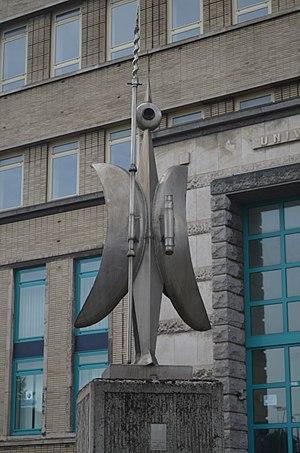
Charleroi - Robert Michiels - Mercure. Sculpture en métal réalisée en 1978.
Robert Michiels, né à La Louvière le 8 mai 1933, est un sculpteur-assembleur et musicien belge.
Cet article tente de recenser les principales œuvres d'art public de Charleroi, en Belgique.